First Interstate BancSystem

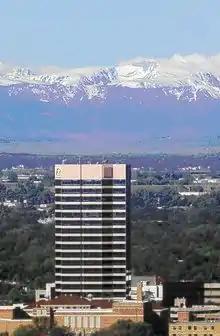
First Interstate Center in Billings, Montana

First Interstate Bank was established in 1968 when its founder, Homer Scott, Sr. purchased the Bank of Commerce in Sheridan, Wyoming. Scott incorporated the company in Montana in 1971 and over the next ten years acquired two more banks and established six "de novo" banks in Montana and Wyoming.